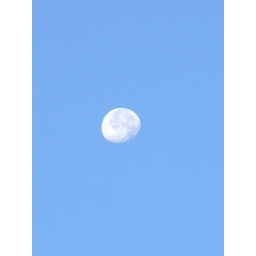
The Harvest Moon now only three-quarters full in sky west of my house